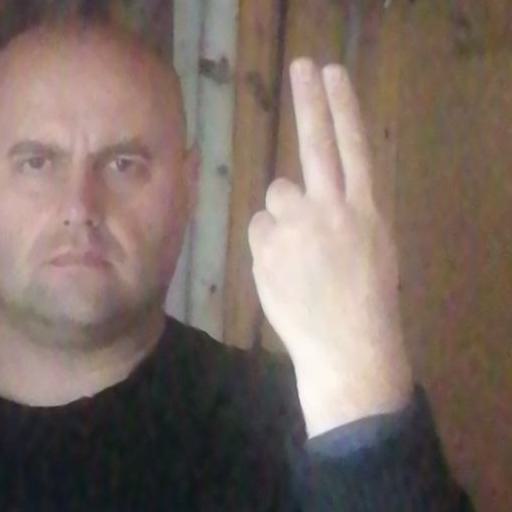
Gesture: two_up_inverted